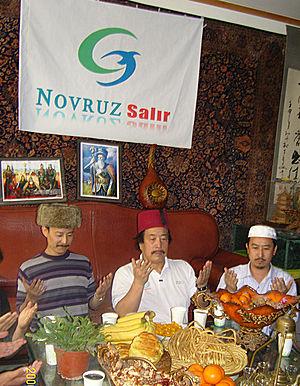
Norouz est la fête traditionnelle des Iraniens qui célèbrent le nouvel an du calendrier persan. La fête est célébrée par certaines communautés le 21 mars et par d'autres le jour de l'équinoxe vernal, dont la date varie entre le 20 et le 22 mars.
Les groupes ethniques du plateau du Tibet sont nombreux. Certains sont sur le plateau depuis des millénaires, d'autres sont originaires d'autres régions de Chine ou d'autres pays d'Asie, d'autres encore sont originaires du plateau du Tibet et ont majoritairement migré vers d'autres régions de la Chine ou de l'Asie. Ils ne sont pas, à l'instar des Golok ou des Moso, forcément comptés comme des groupes ethniques distincts officiels de la République populaire de Chine, mais peuvent être regroupés dans de plus importants groupes ethniques, les groupes étant créé au début de la république, et les divisions des ethnologues ayants changé avec le temps. Enfin, cela ne reflète que la situation sous la République de Chine, et pas la situation du Tibet, lorsqu'il faisait partie de la Chine de la dynastie Yuan ou de celle de la Dynastie Qing.
Les Salar sont un groupe ethnique turc de l'est de Qinghai et du sud-ouest de Gansu. Ils constituent l'un des 56 groupes ethniques officiellement identifiés par la République populaire de Chine.